North Carolina Tar Heels football

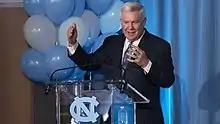
Coach Brown

Two days after firing coach Fedora, on November 27, 2018, the school announced Mack Brown would be returning as head coach. Brown had been out of coaching after stepping down as Texas head coach following the 2013 season and had been a college football studio analyst for ESPN when he was rehired by the Tar Heels. When he was rehired, Brown signed a five-year contract with UNC worth $3.5 million annually excluding incentives. Brown's return has been highlighted by a significant uptick in the level of recruiting for the Tar Heels, exemplified by the flipping of current Tar Heel star quarterback Sam Howell from Florida State on signing day for the class of 2019. Howell set multiple school records in three seasons as the starting quarterback. But despite Howell's performance and consecutive top-15 recruiting classes (2021 and 2022), the COVID-shortened 8–4 season in 2020 is so far the best record of Brown's second stint.